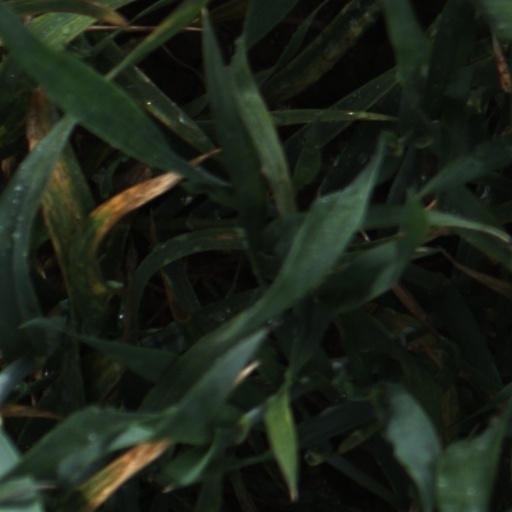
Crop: wheat